1904 Tie Cup final

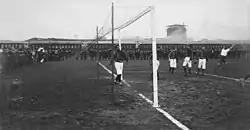
Players of Rosario celebrating the first goal scored by Alfredo Le Bas while the CURCC players regret

This final was the last relevant match played at Flores Ground, a field that could not host a large number of spectators due to its poor infrastructure. Because of that (and the cold weather) only 1,200 persons attended the match.